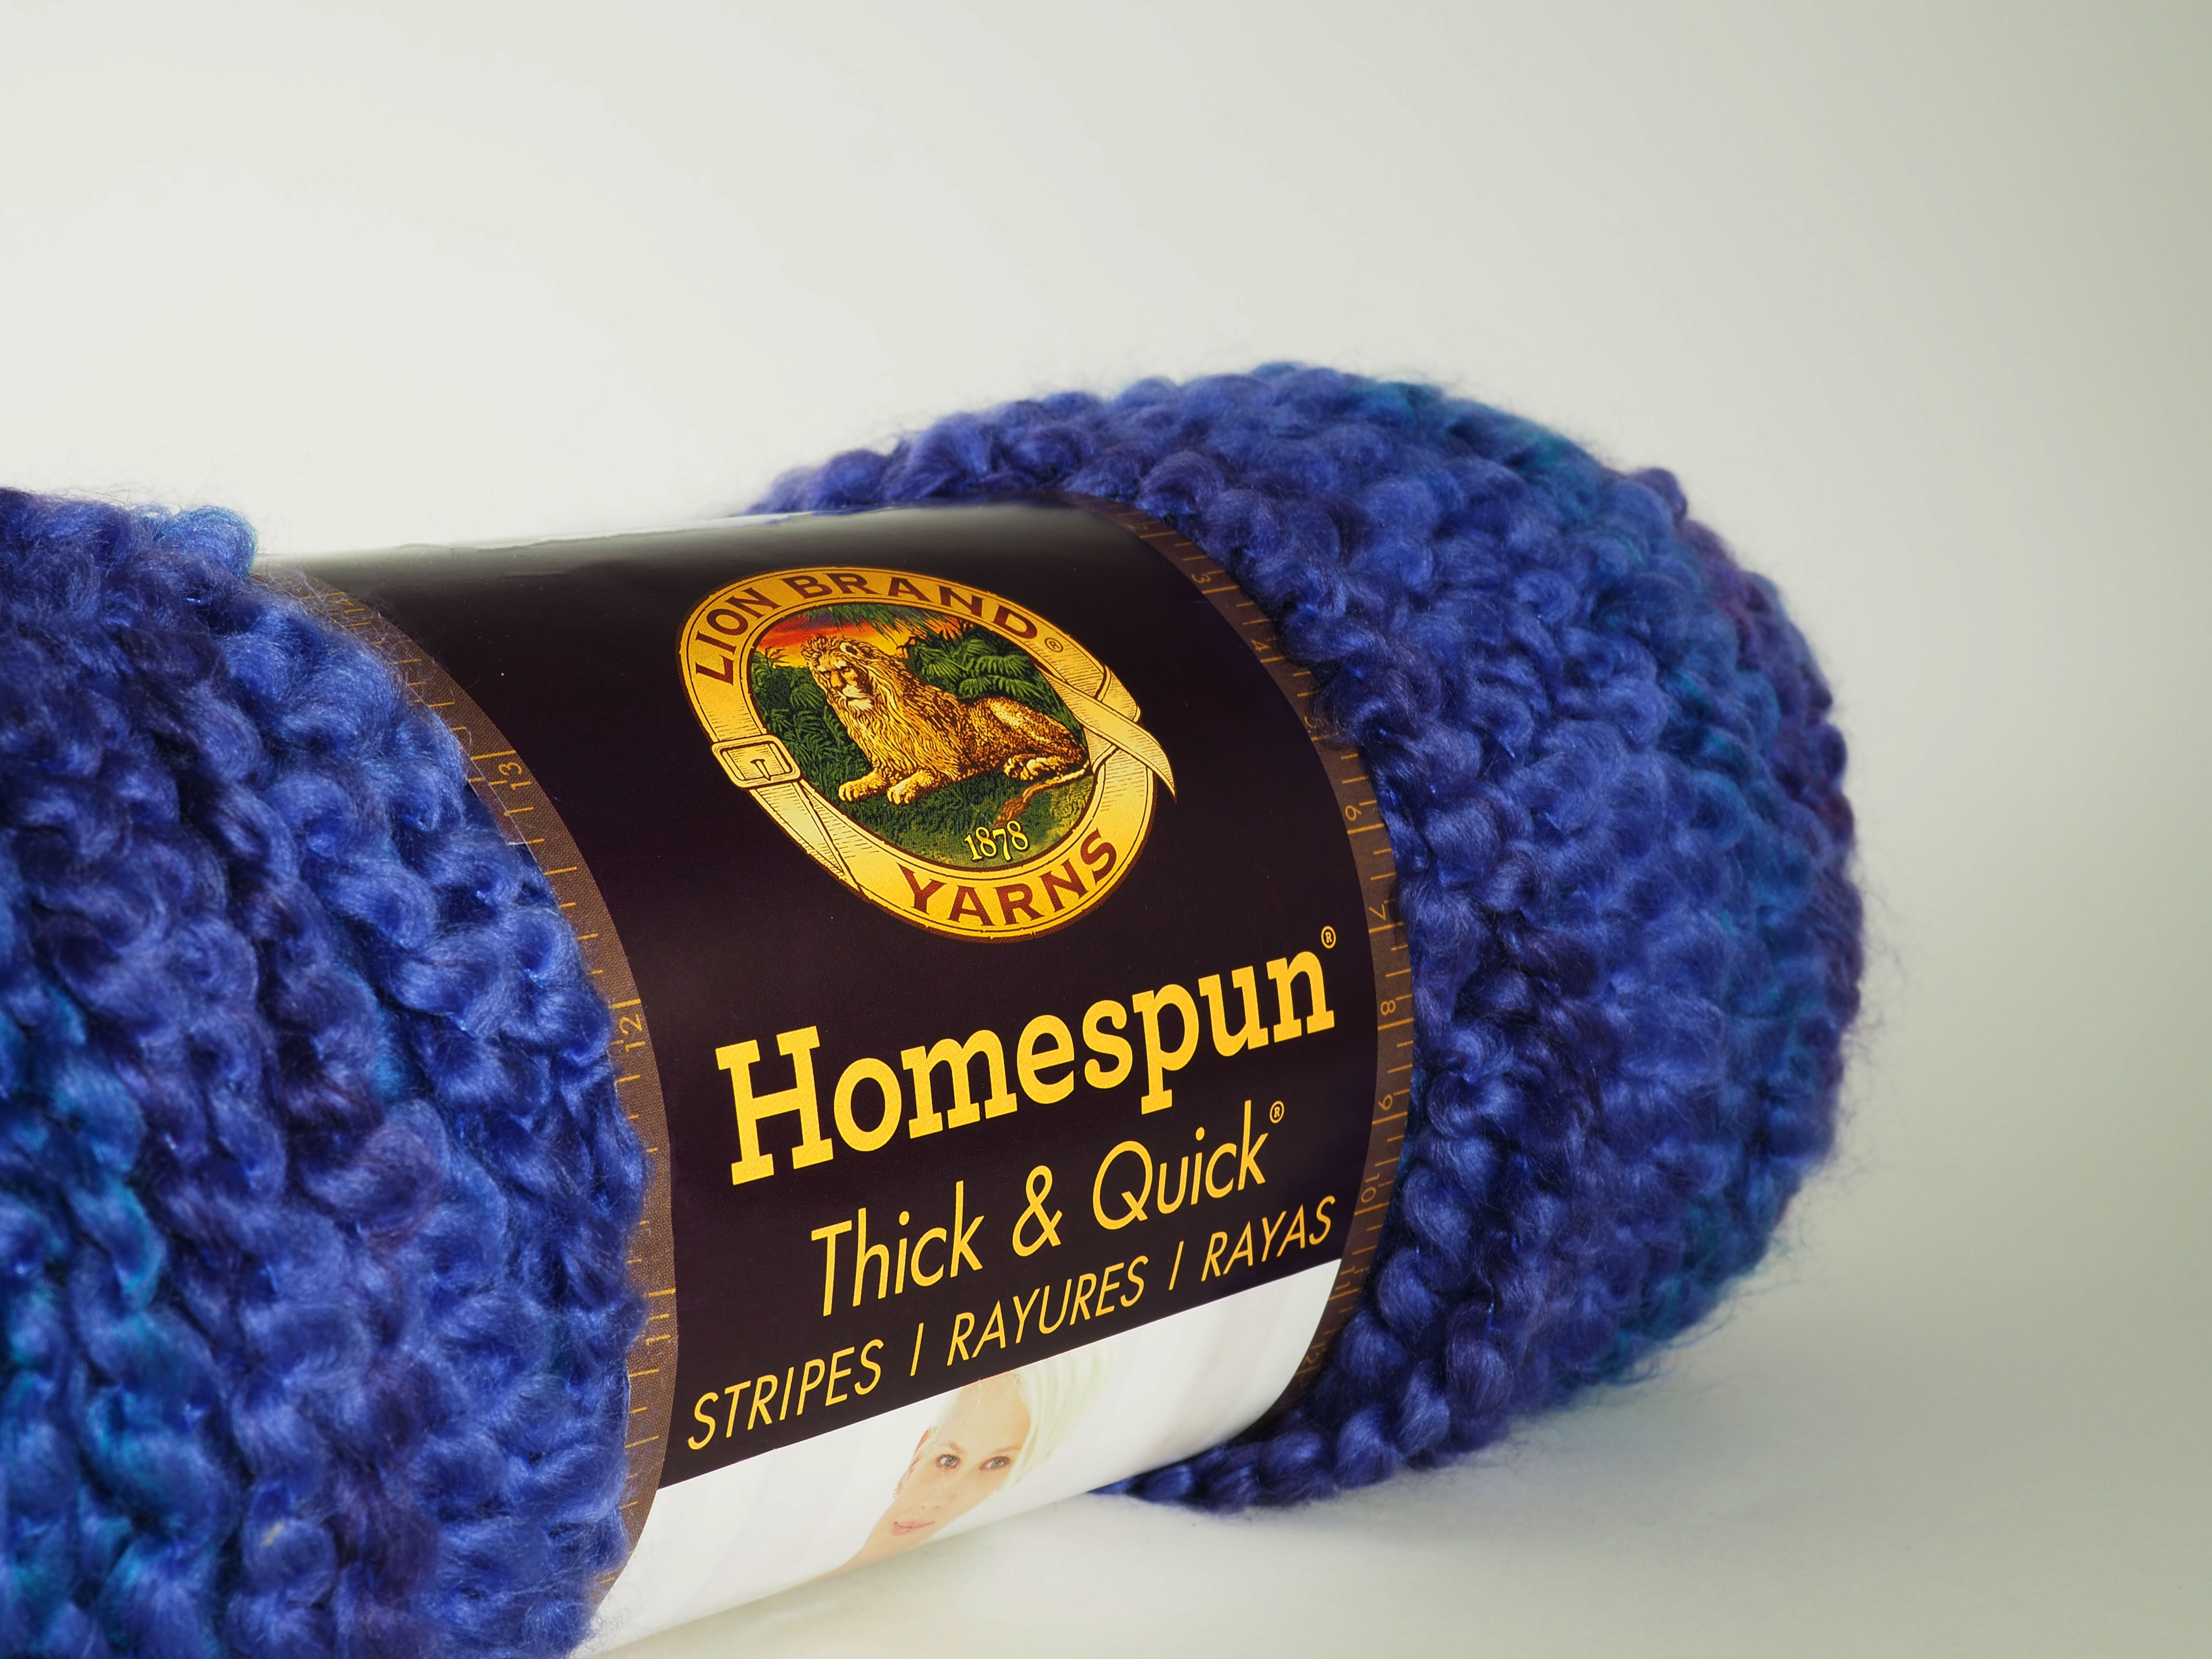
purple, pattern, blue, yarn, wool, material, thread, crochet, textile, art, cap, homespun, cheerleading